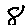
Label: 8